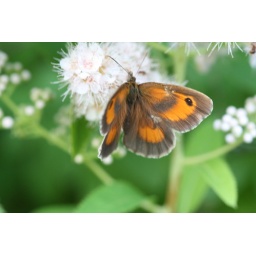
orange brown butterfly in a flower